Ronneburg Castle

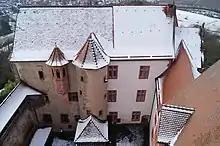
View of the hall building (palas) of the Ronneburg from the keep

The keep, standing at a height of 32 meters, features a round ground plan with a diameter slightly exceeding eight meters. Its masonry, which is consistent up to the helmet, is believed to belong to the earliest construction phase. In the thinner masonry of the spacious hall on the fourth floor, the remains of a staircase embedded in the wall indicate its connection to the Renaissance-era helmet. The original entrance can be observed on the courtyard side on the third floor, situated at a height of about ten meters, as a pointed arched gate. The two floors below served as dungeons and were only accessible from above via a fear hole in the vault. The current windows were installed in 1581, requiring the wall to be broken through for their installation when it was intended to use these floors for residential purposes as well. In the 15th century, a new lateral access had already been created through an attached stair tower with a spiral staircase. Consequently, the 57-step spiral staircase within the keep only commences on the third floor and starts above a three-armed arch, likely because the original hole to the dungeon was not yet covered.